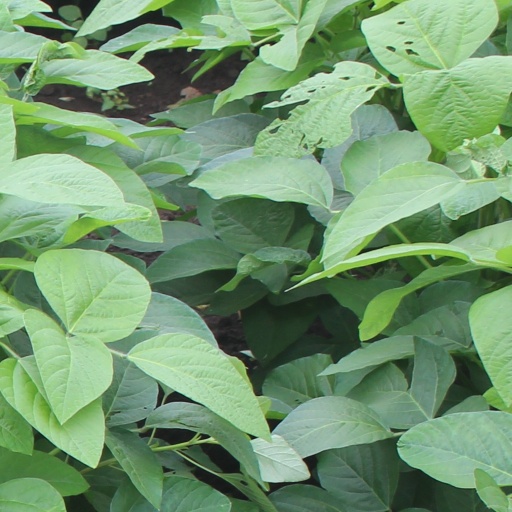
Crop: soybean